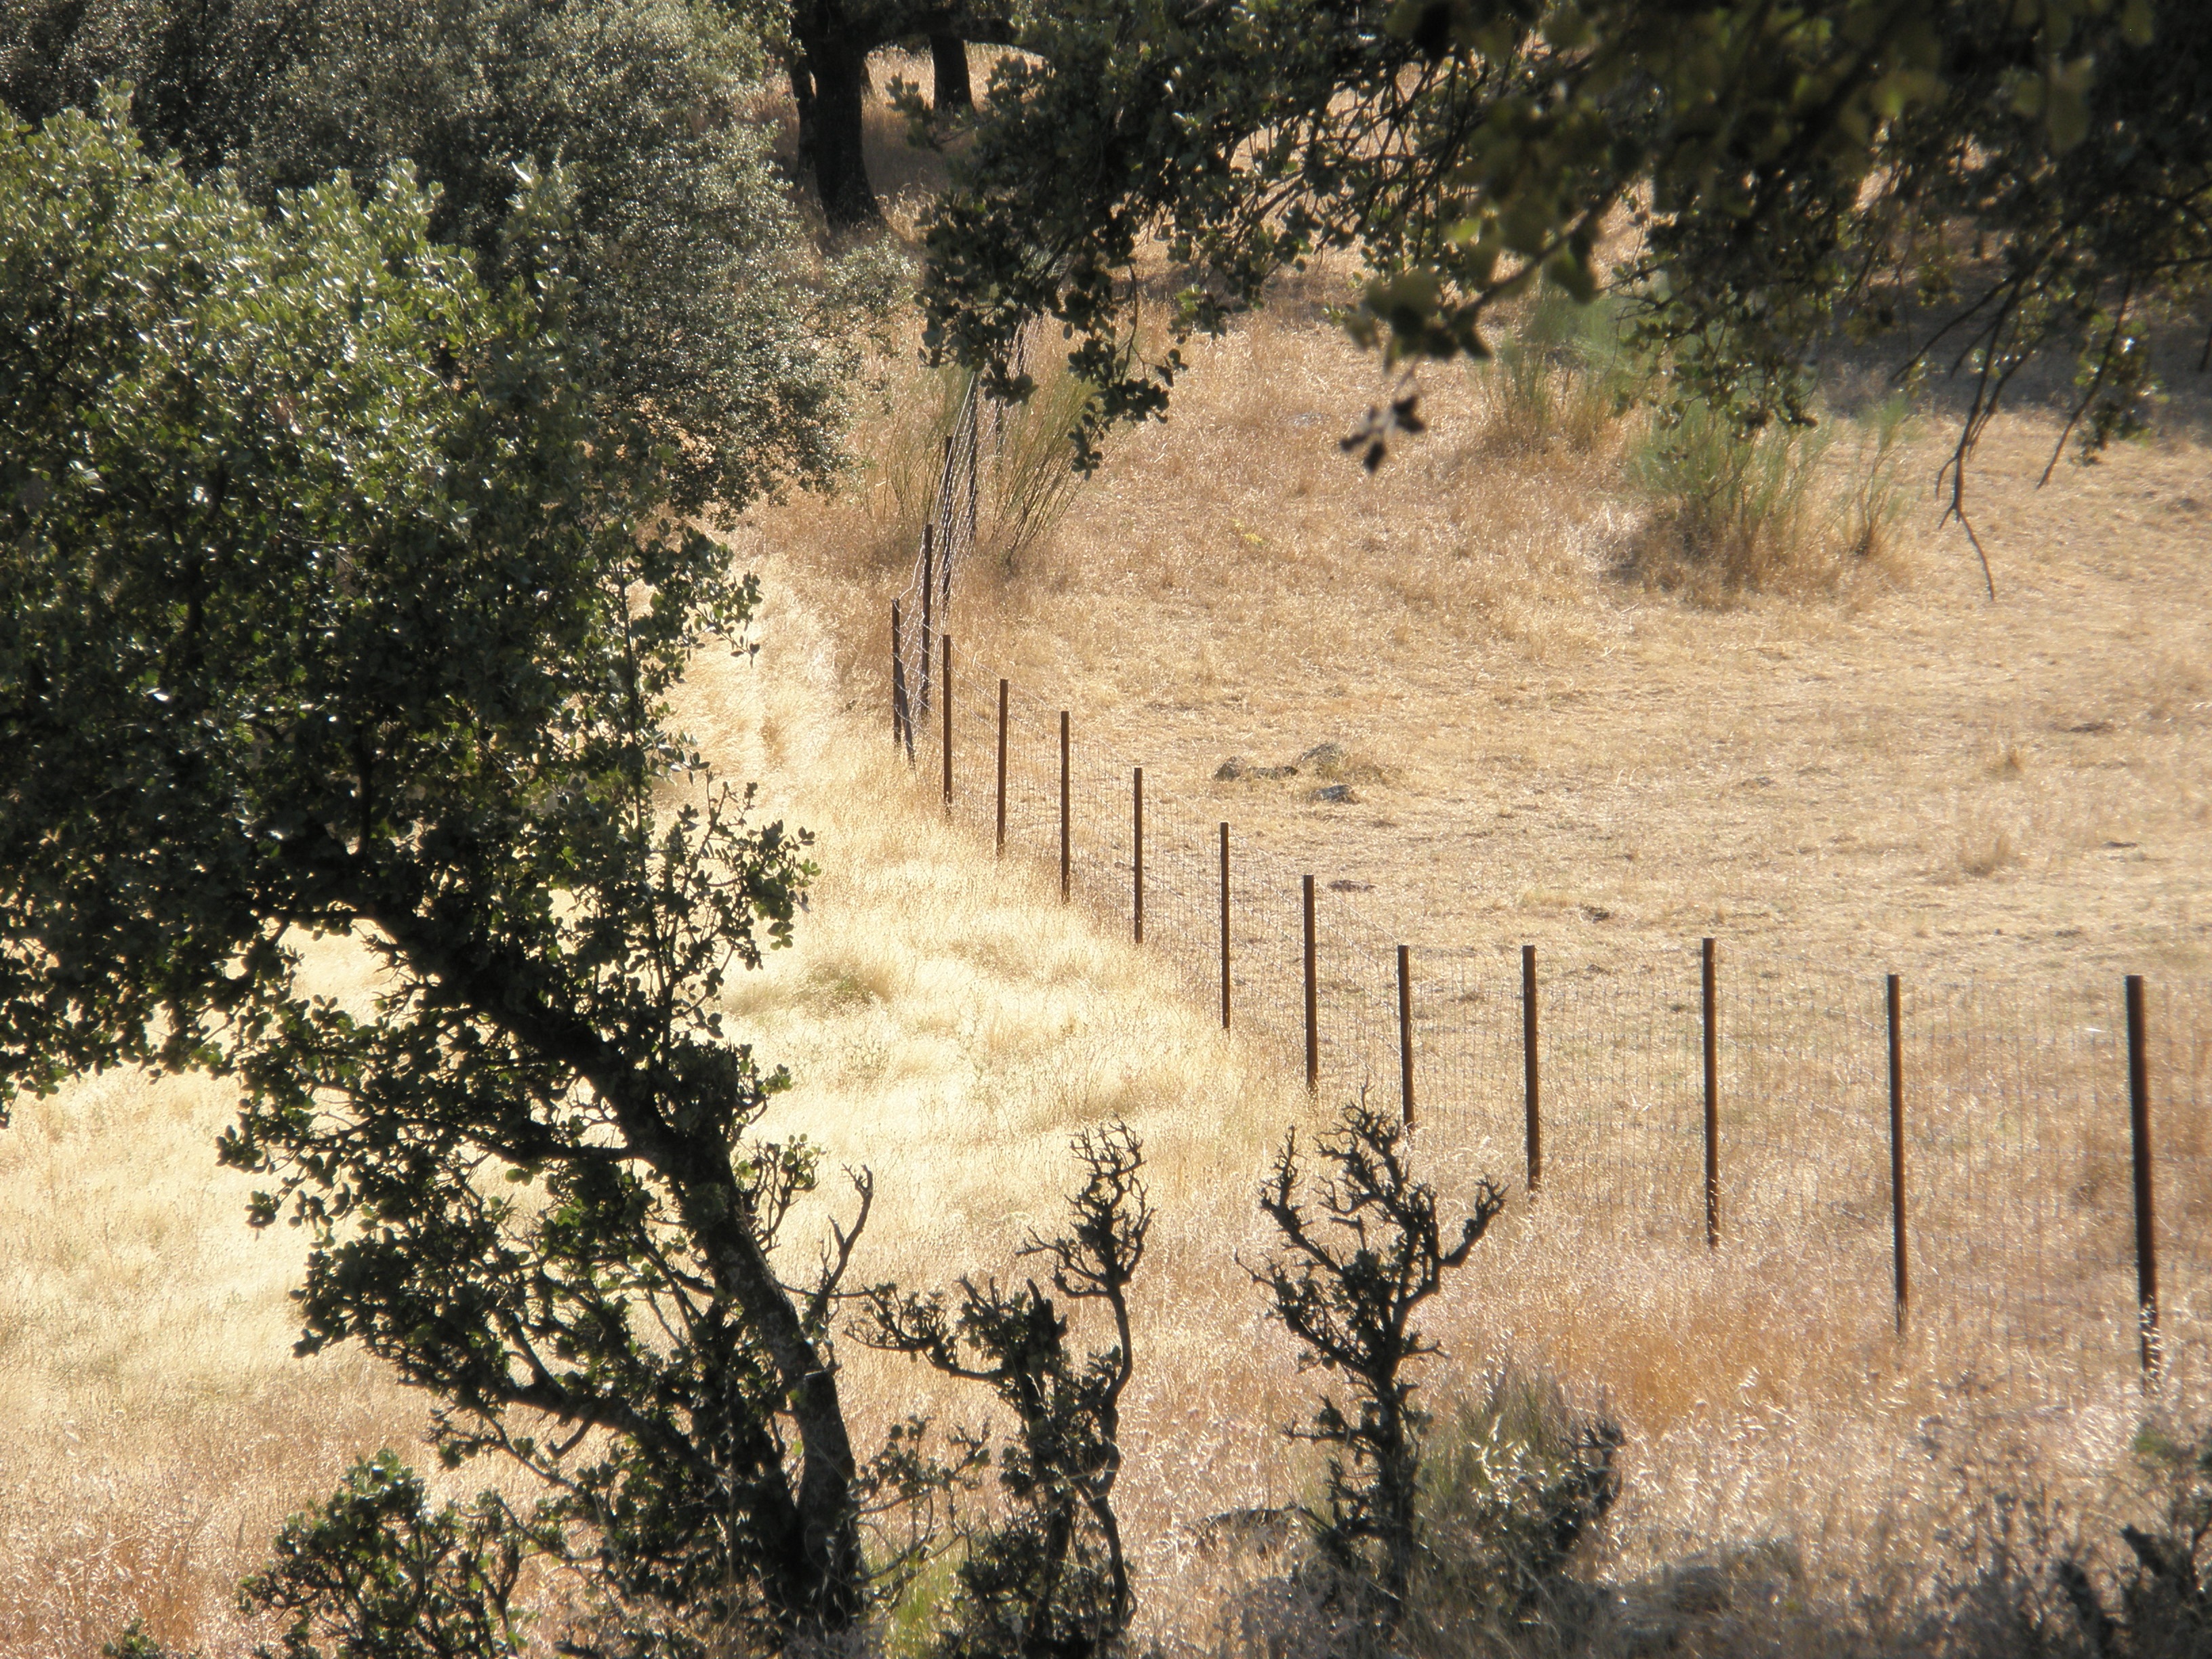
landscape, tree, nature, forest, wilderness, fence, field, morning, wire, wildlife, autumn, savanna, woodland, habitat, wiring, safari, rural area, natural environment, woody plant